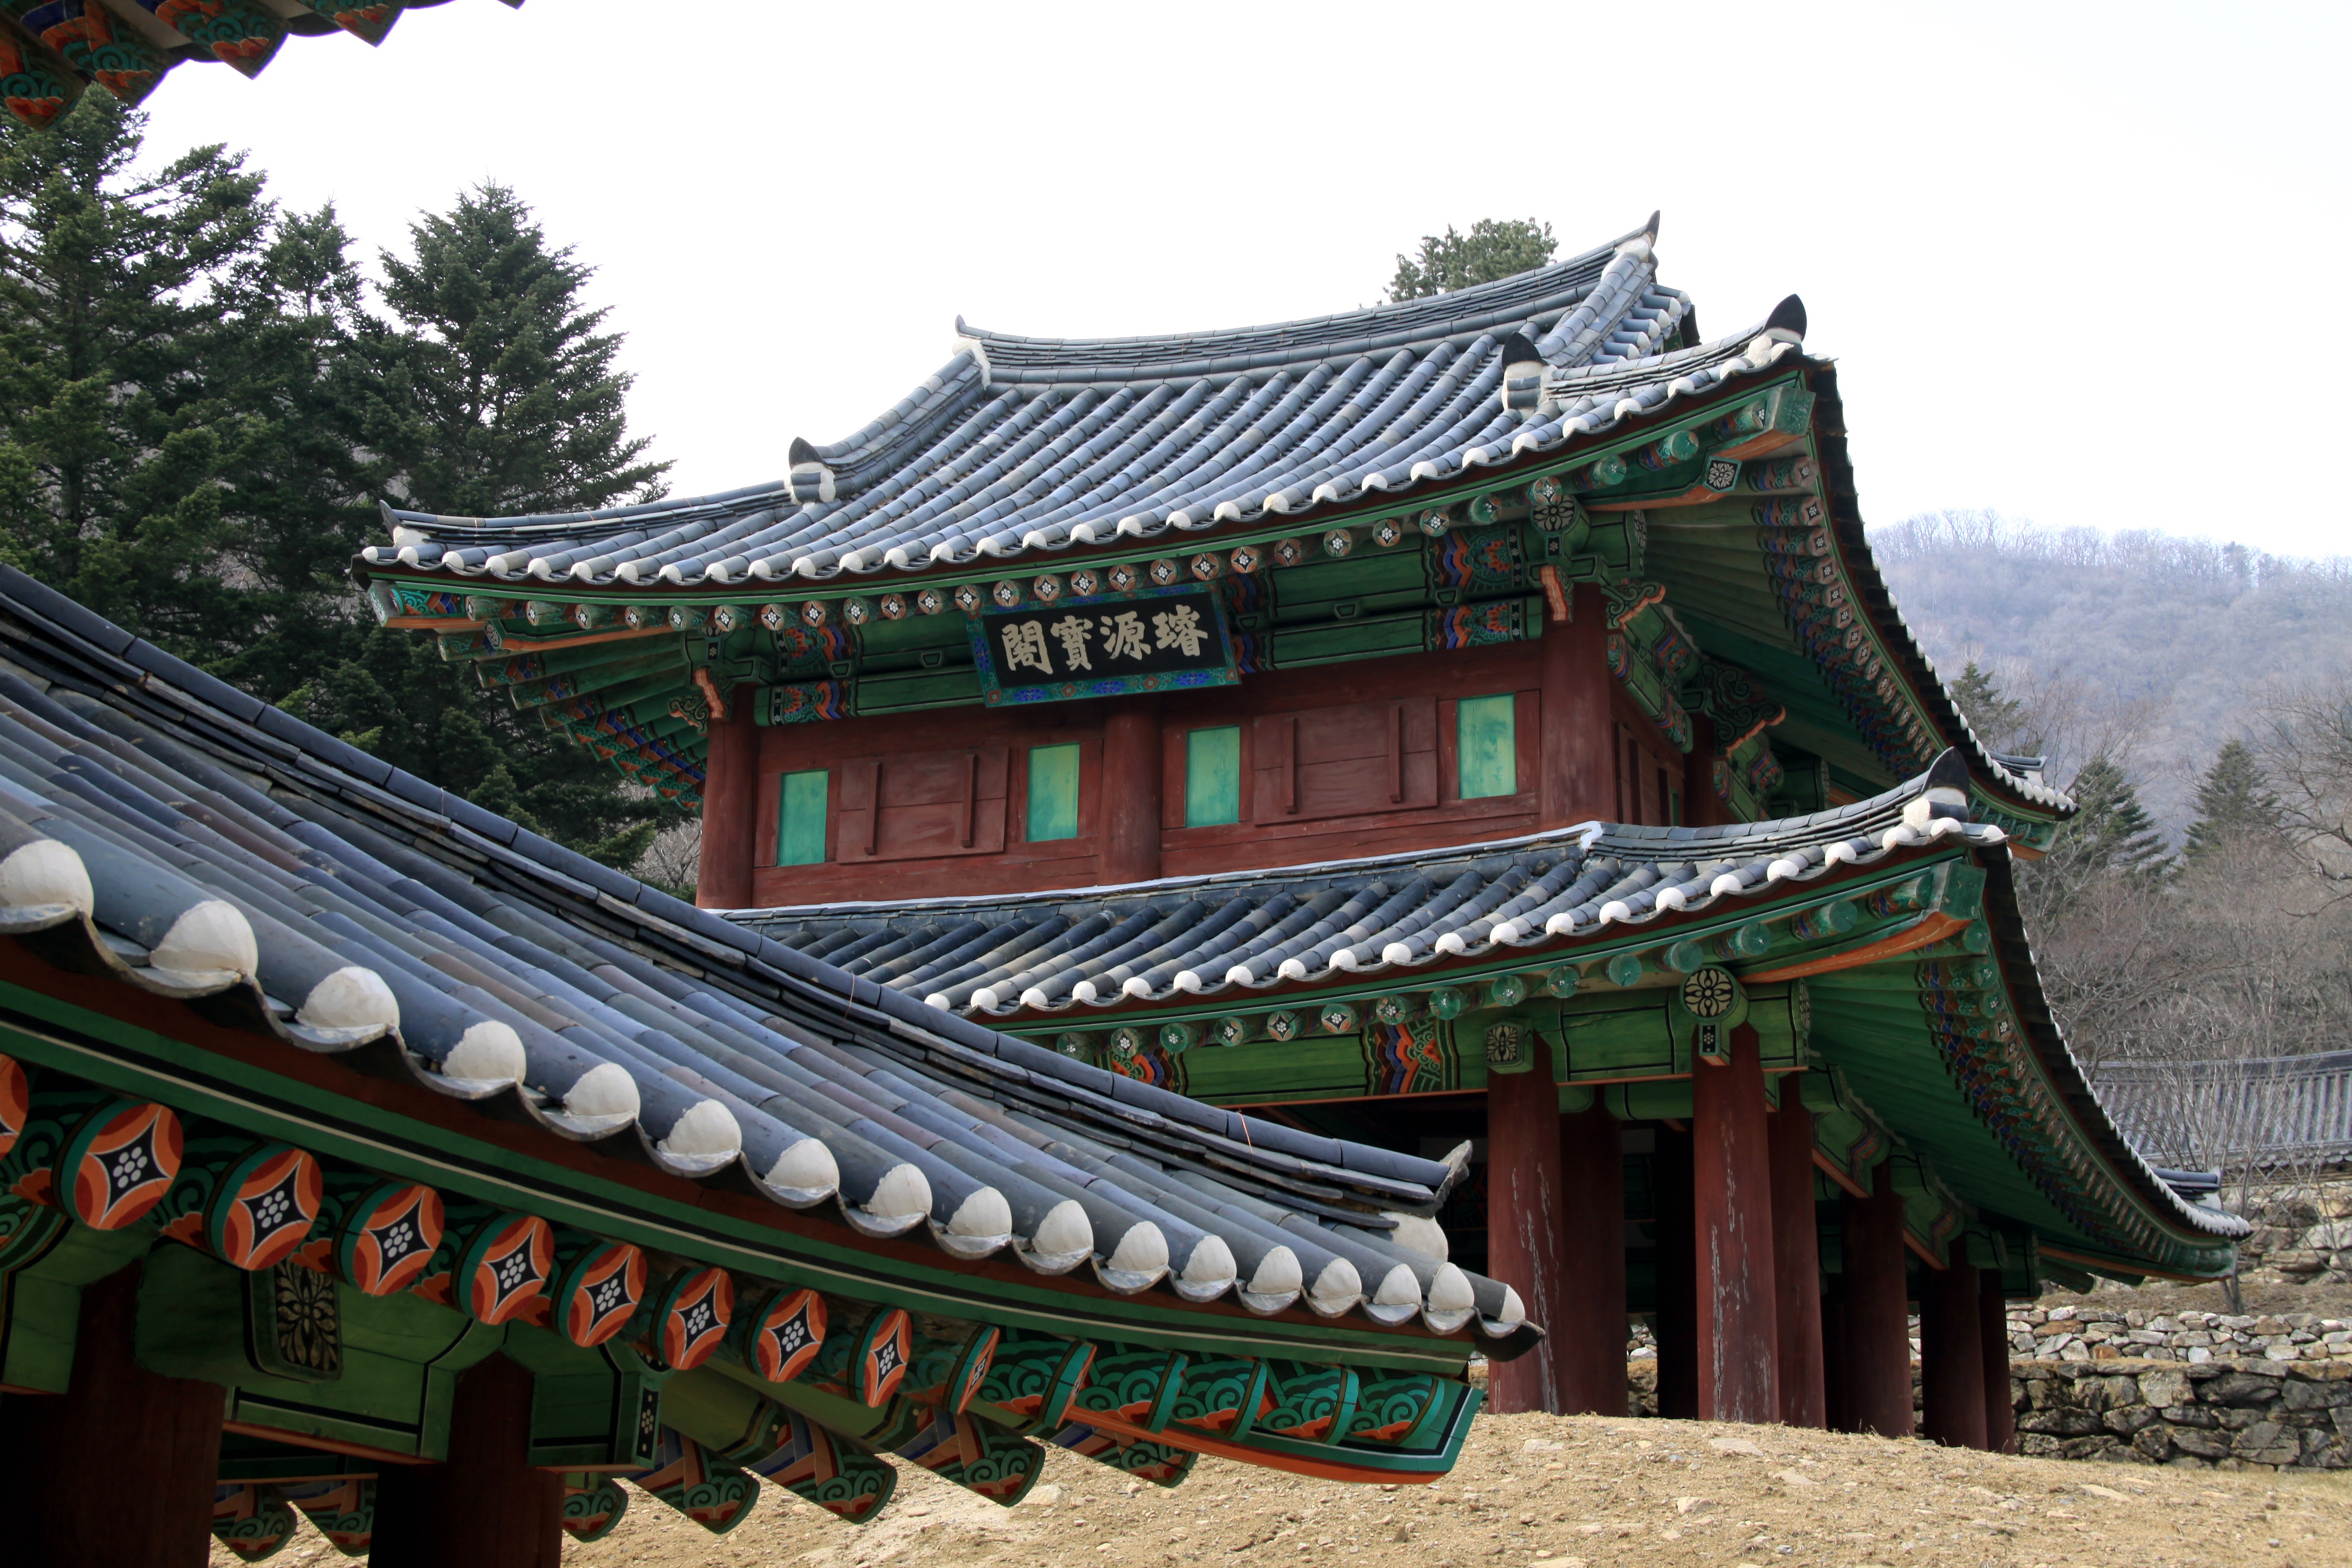
architecture, building, palace, place of worship, temple, shrine, history, accident, chinese architecture, pagoda, dynasty, hanok, hindu temple, historic site, annals of the joseon dynasty, odaesan, the joseon dynasty, world cultural heritage, shinto shrine